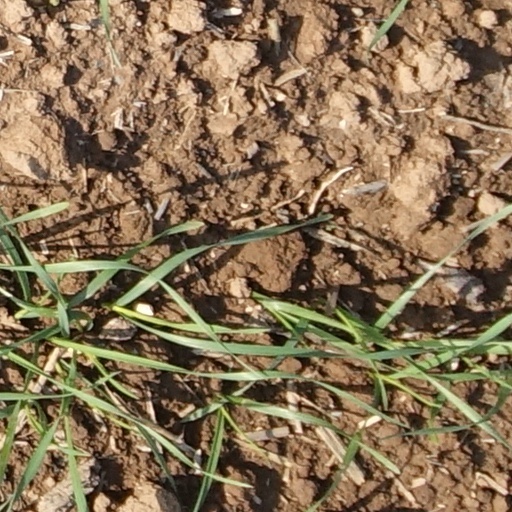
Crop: wheat